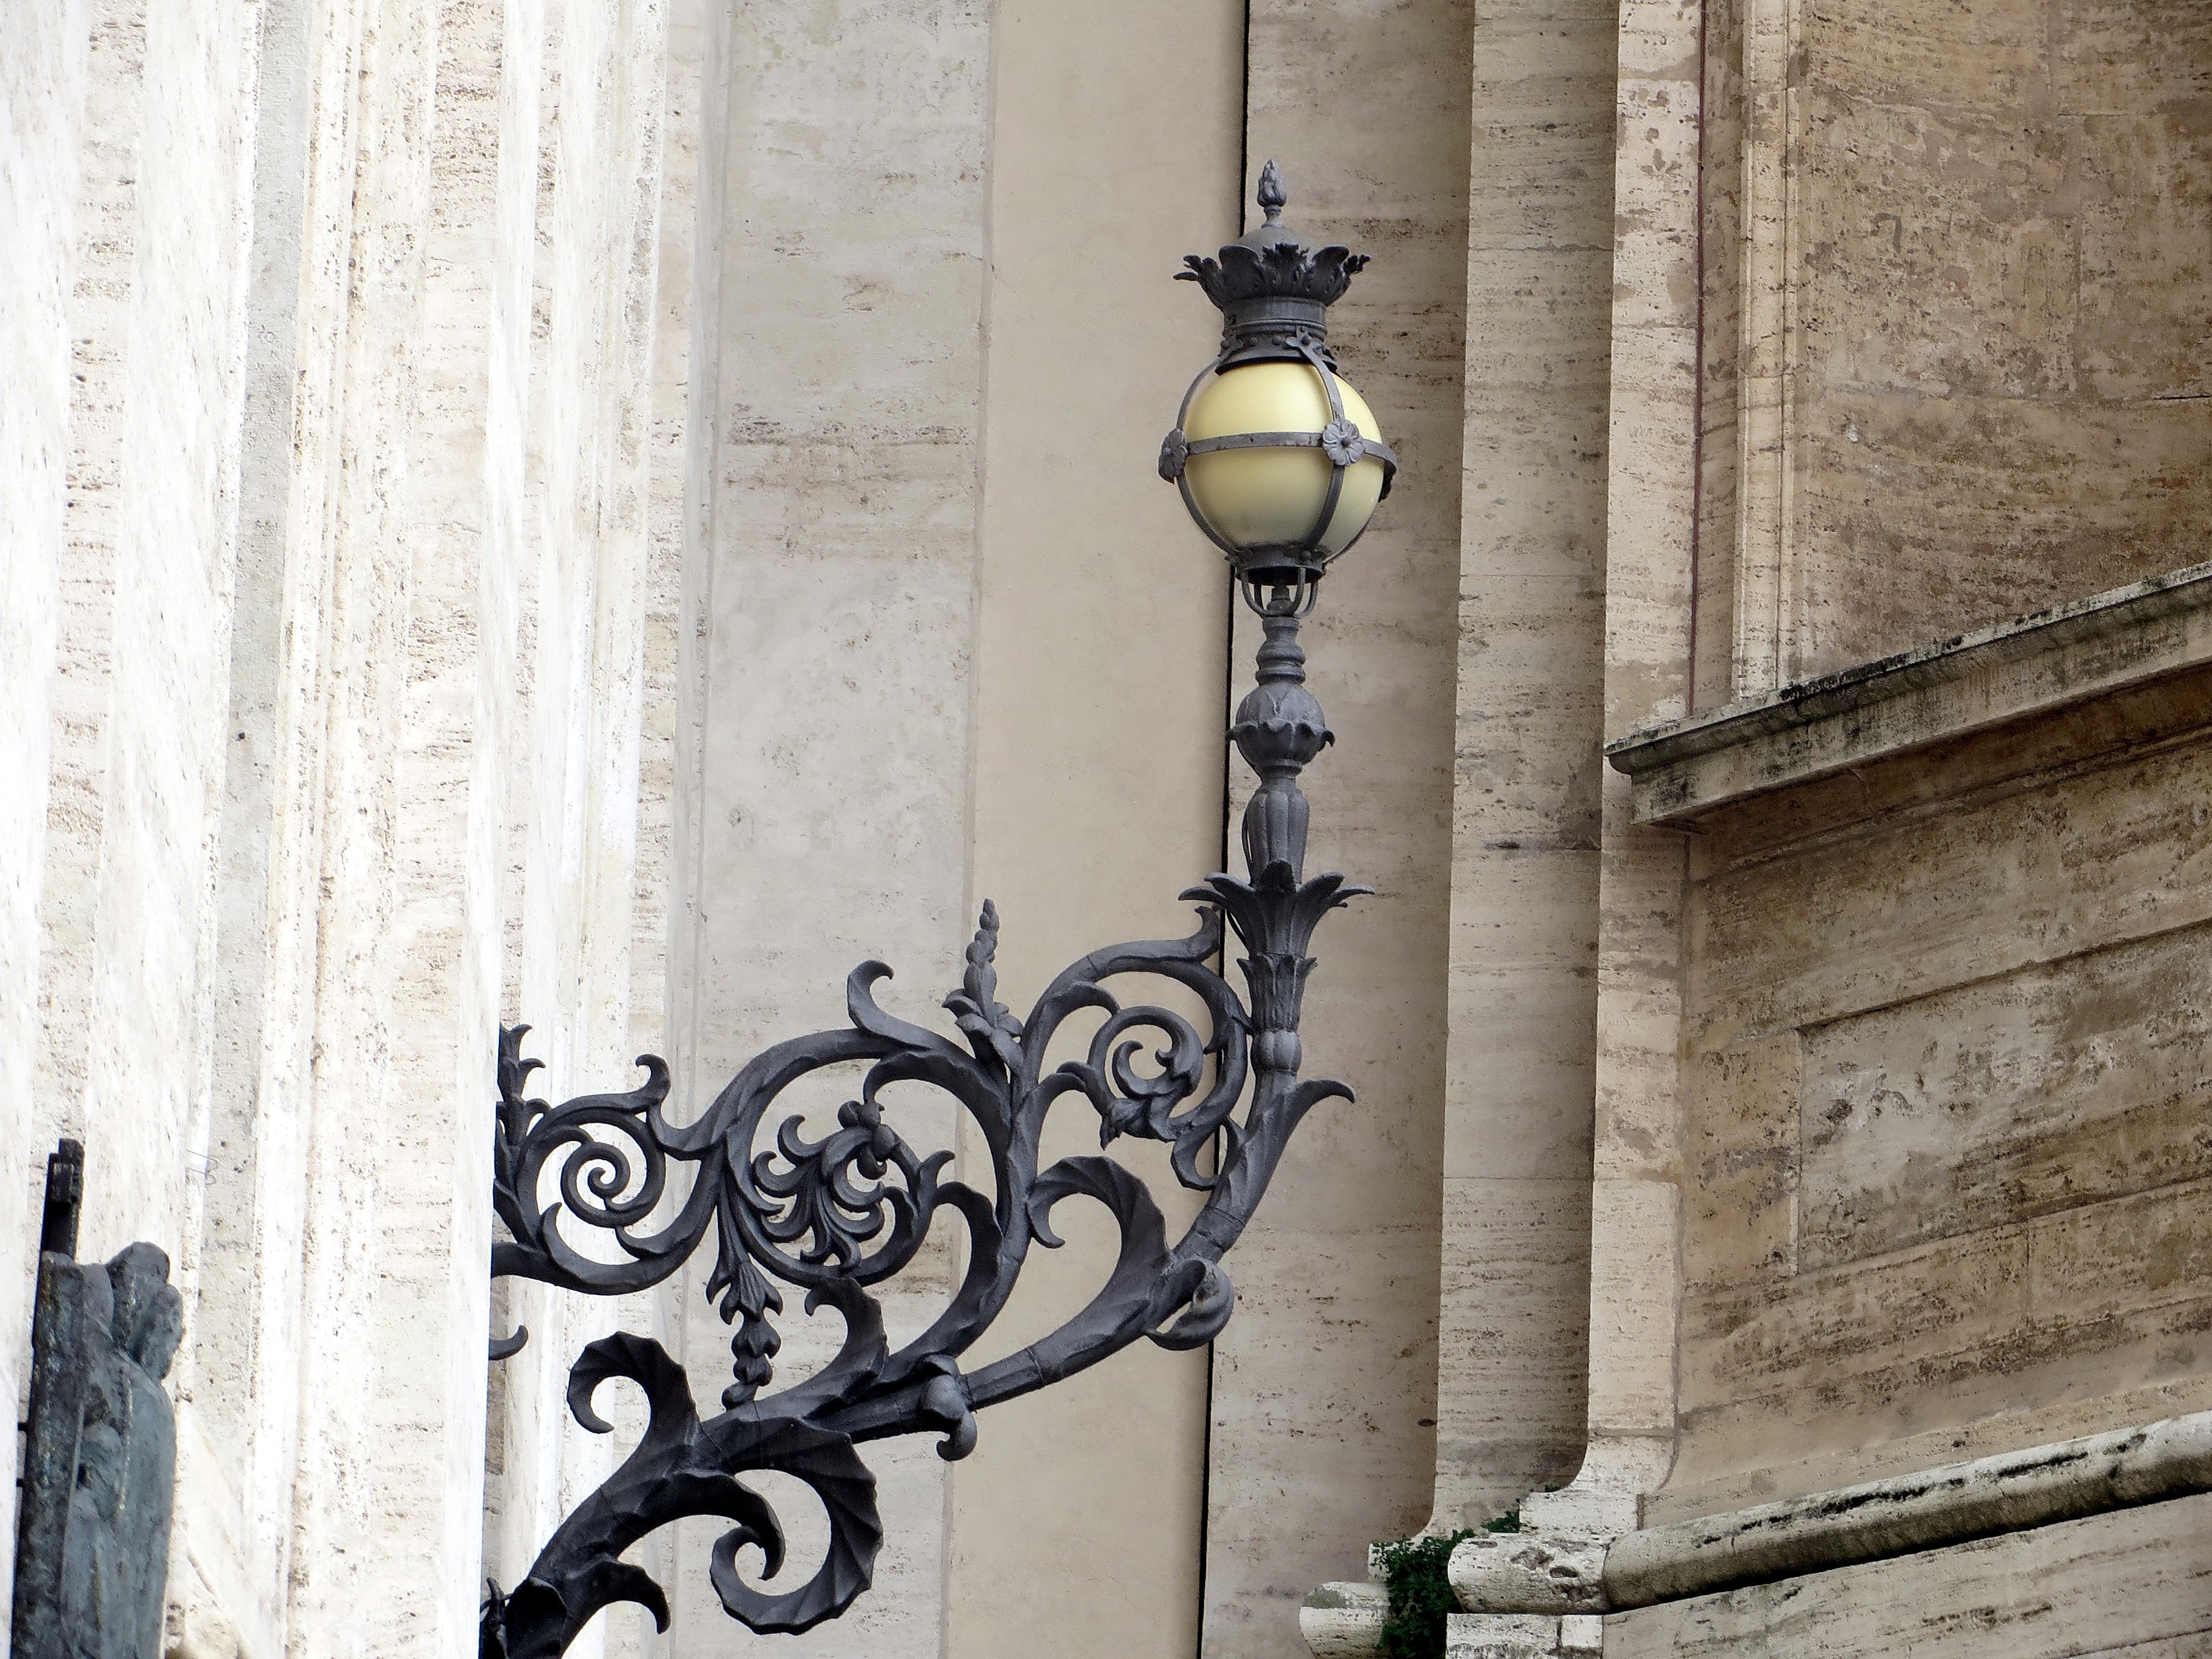
light, window, wall, landmark, italy, street light, lamp, tourism, lighting, vatican, art, rome, light fixture, iron, italian, st peter's square